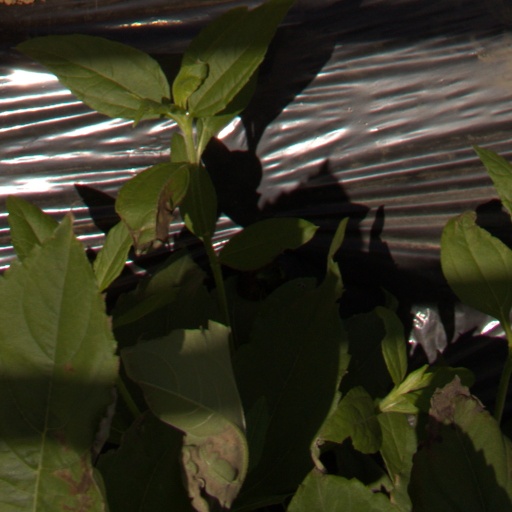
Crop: Jerusalem artichoke